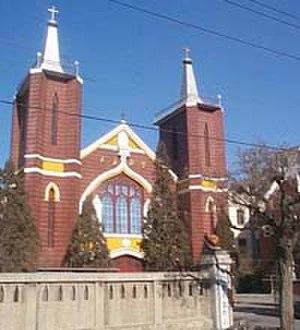
L'église du Sacré-Cœur est la seule église catholique de la ville-préfecture de Dalian, province du Liaoning en Chine. C'était autrefois l'église de la mission des pères de Maryknoll, fondée sous le vocable de Stella Maris.
Dalian est une ville de la province du Liaoning en Chine, donnant sur le golfe de Corée. Sa population permanente était de 6 690 432 habitants en 2010, d'après le recensement officiel. C'est une importante ville industrielle, son port est le troisième port de Chine, et le premier pour les hydrocarbures. Elle a le statut administratif de ville sous-provinciale. On y parle le dialecte de Dalian du mandarin jiaoliao.